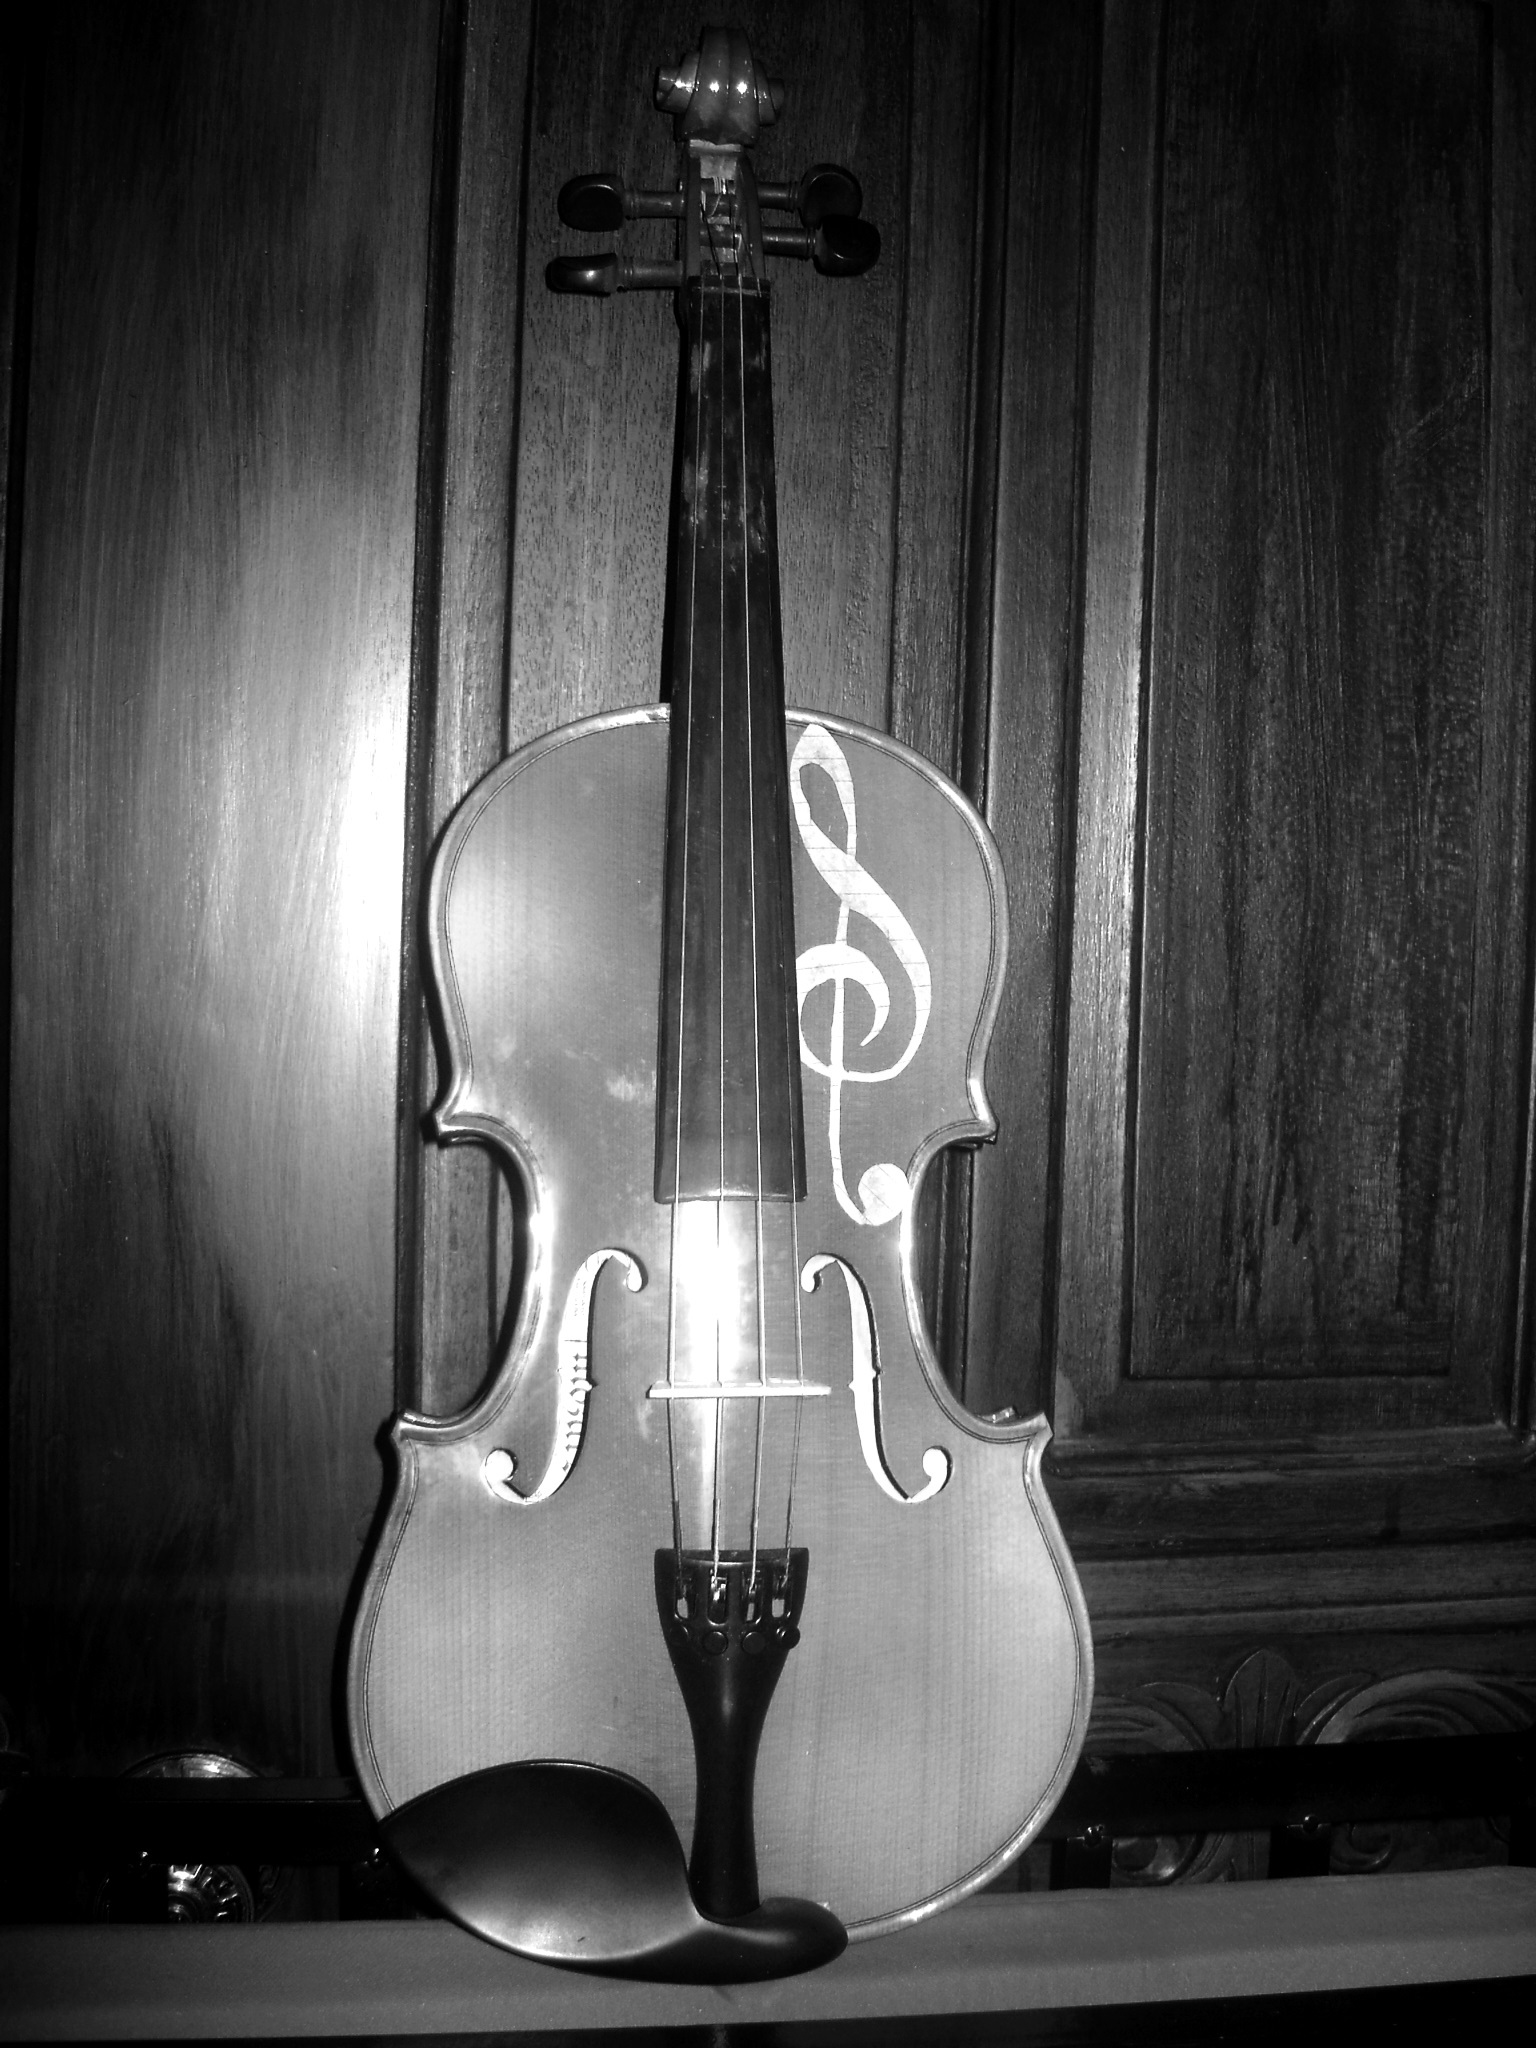
white, black, black and white, bowed string instrument, violin family, musical instrument, bass guitar, string instrument, photography, violin, cello, monochrome, guitar, monochrome photography, double bass, acoustic guitar